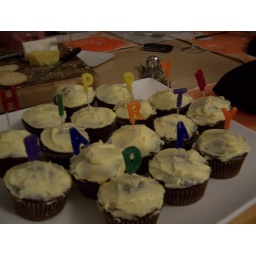
The frosting had lemon and orange juice in it. It was amazing, if I do say so myself.